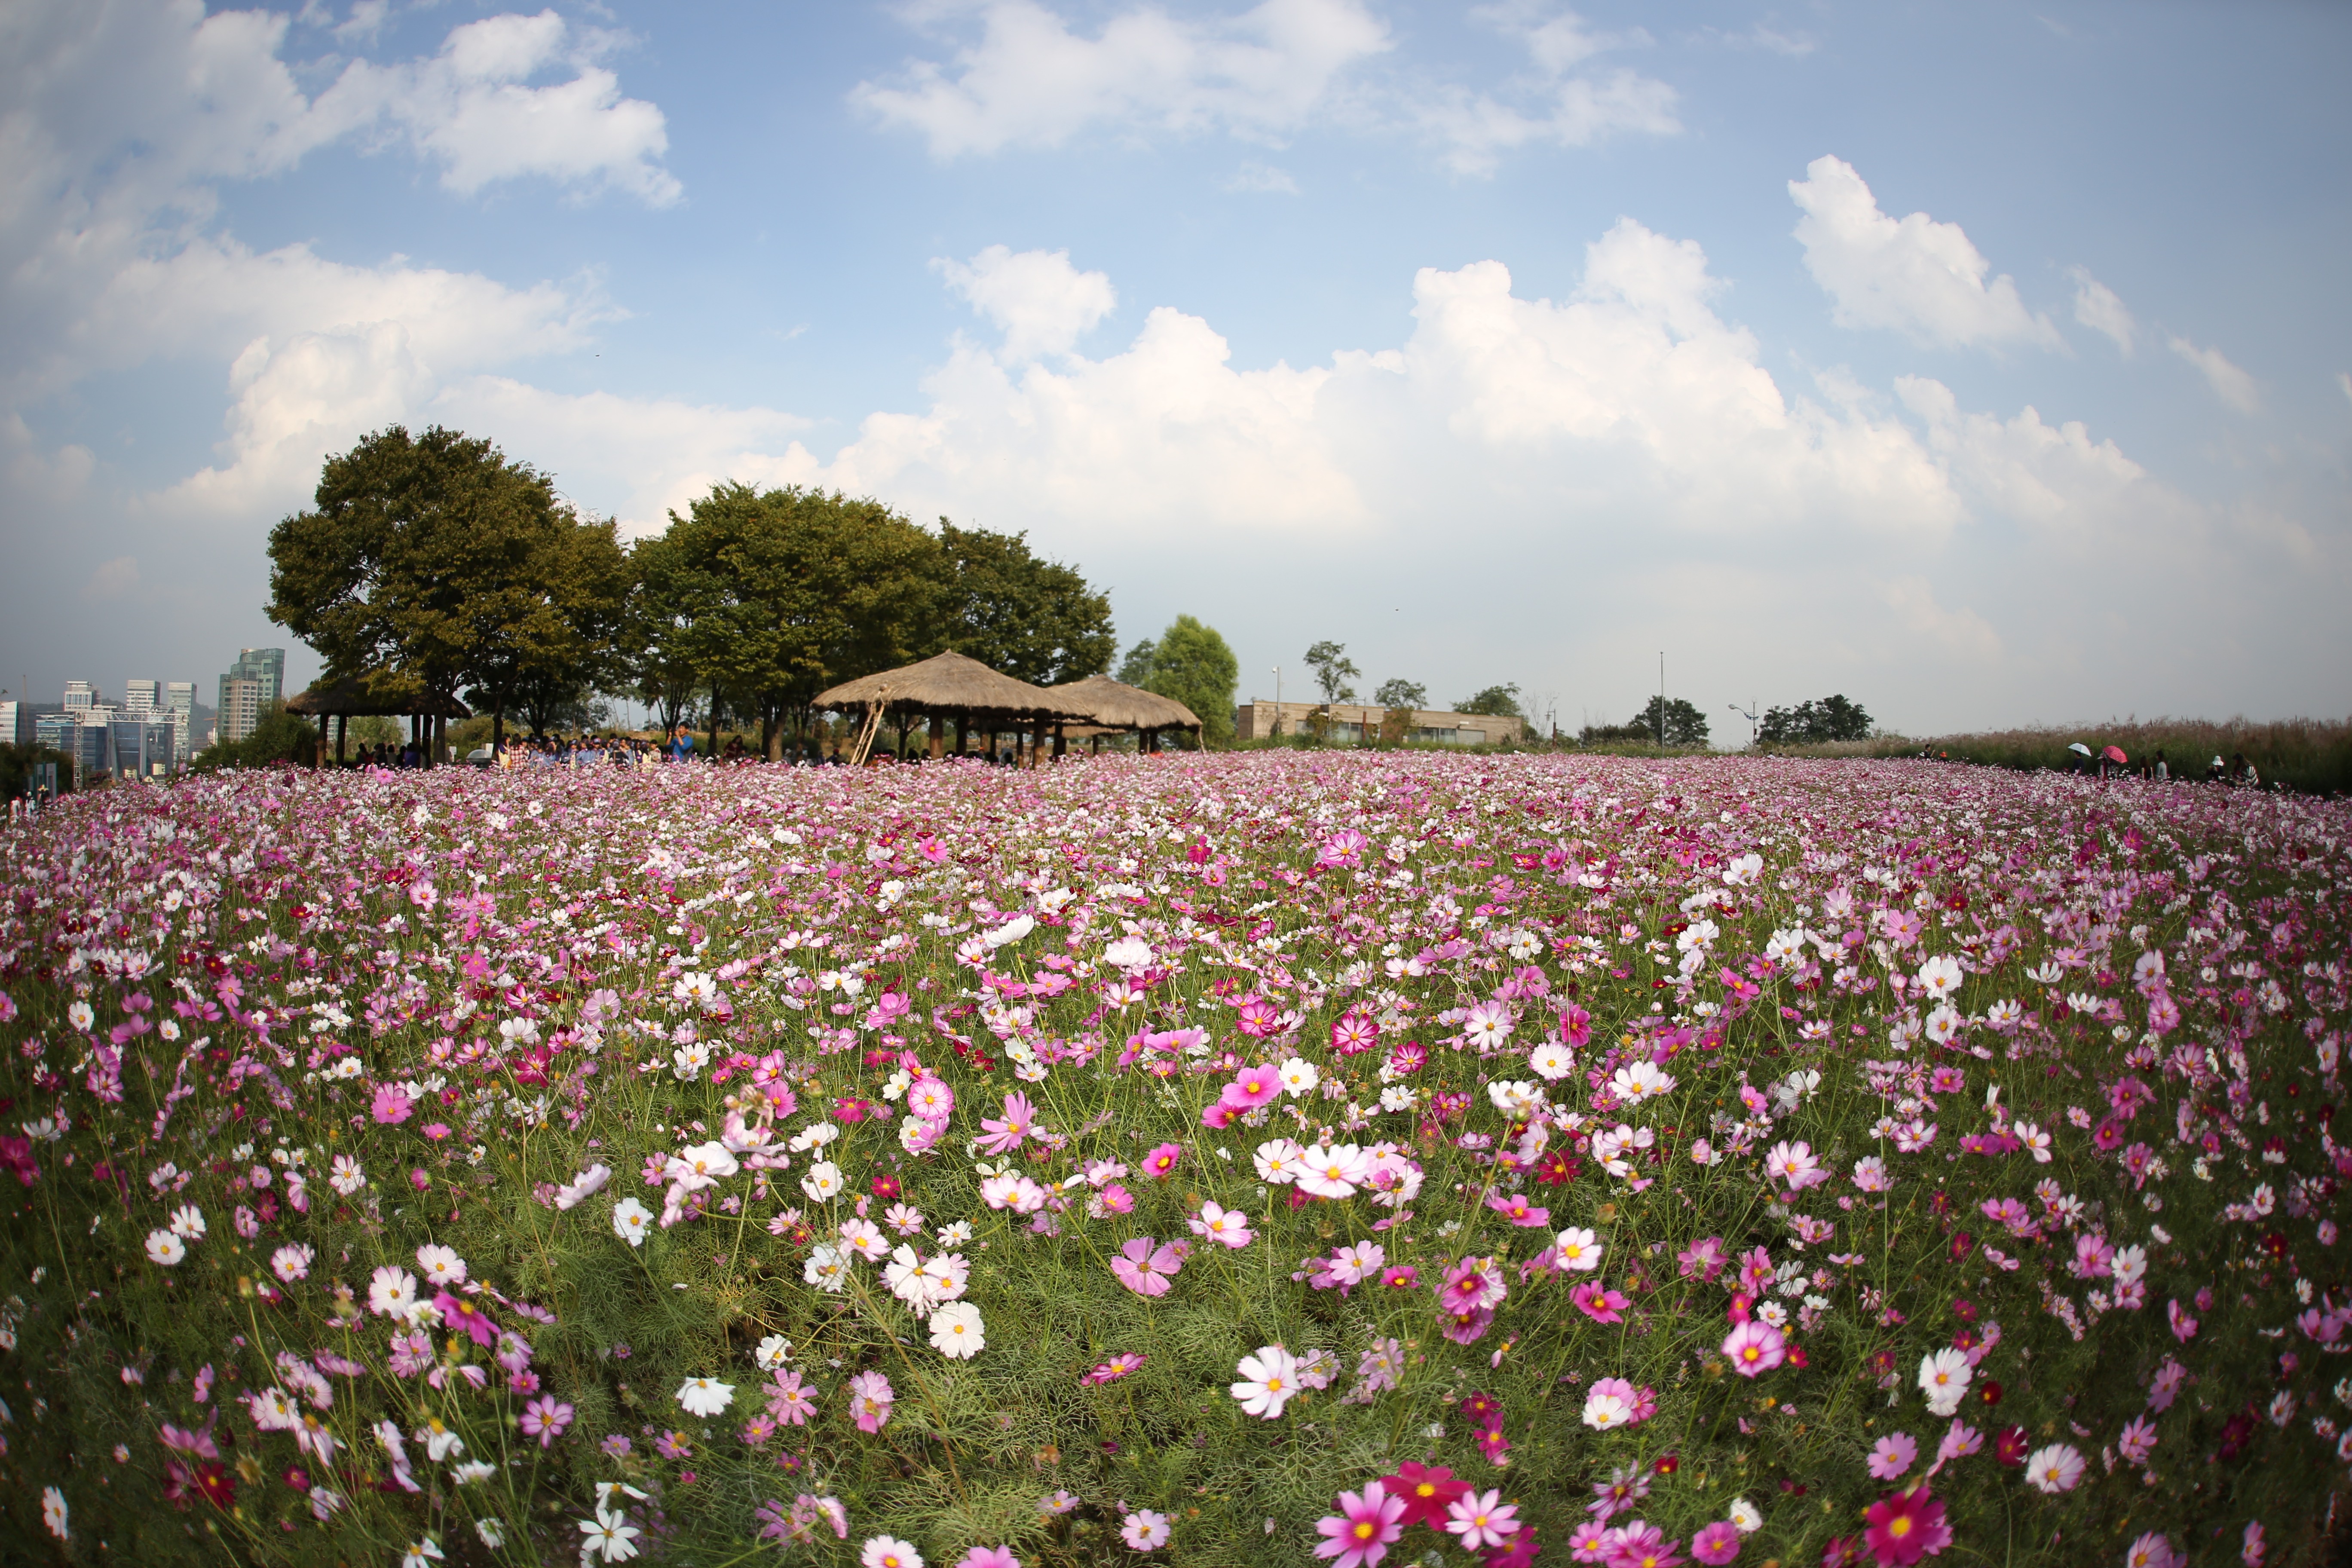
grass, blossom, cloud, plant, sky, field, meadow, cosmos, flower, autumn, botany, flora, wildflower, flowers, booth, flowering plant, daisy family, land plant, garden cosmos